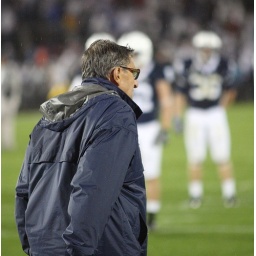
Paterno walking onto field before start of Saturday's game against Iowa